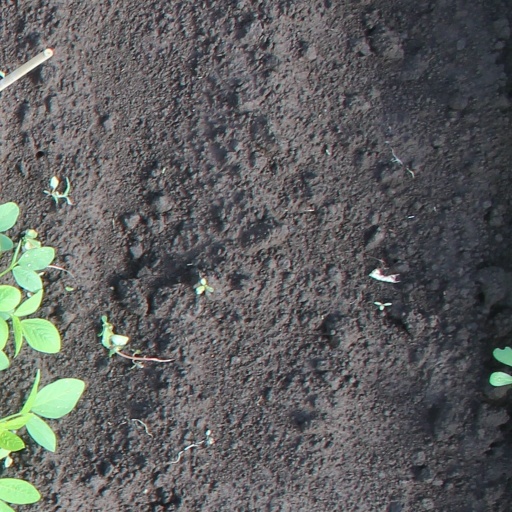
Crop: soybean